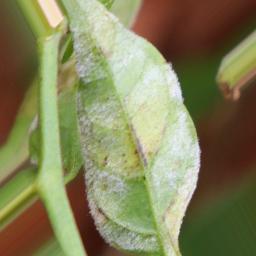
Label: powdery mildew